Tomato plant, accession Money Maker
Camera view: bottom (45 deg); turntable rotation: 120 degrees
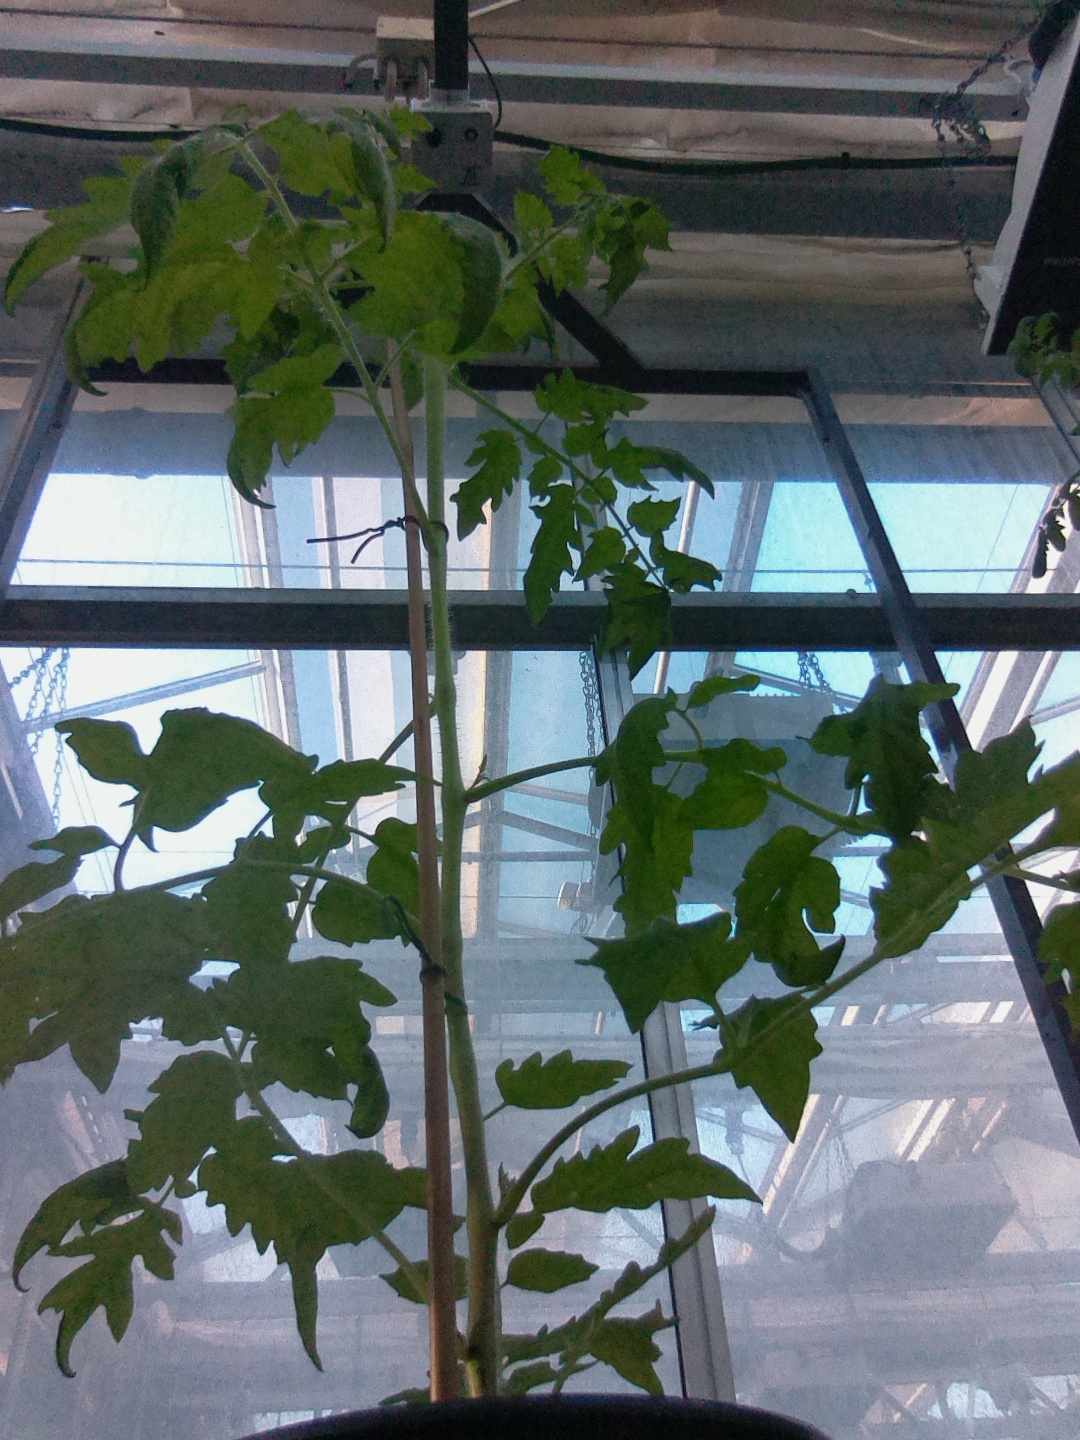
BBCH growth stage 22: 20%-30% Side shoots formed